Tornadoes of 1982

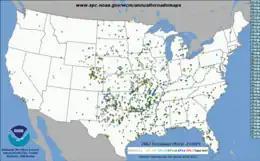
Map of all recorded tornadoes in the United States during 1982

This page documents the tornadoes and tornado outbreaks of 1982, primarily in the United States. Most tornadoes form in the U.S., although some events may take place internationally. Tornado statistics for older years like this often appear significantly lower than modern years due to fewer reports or confirmed tornadoes.